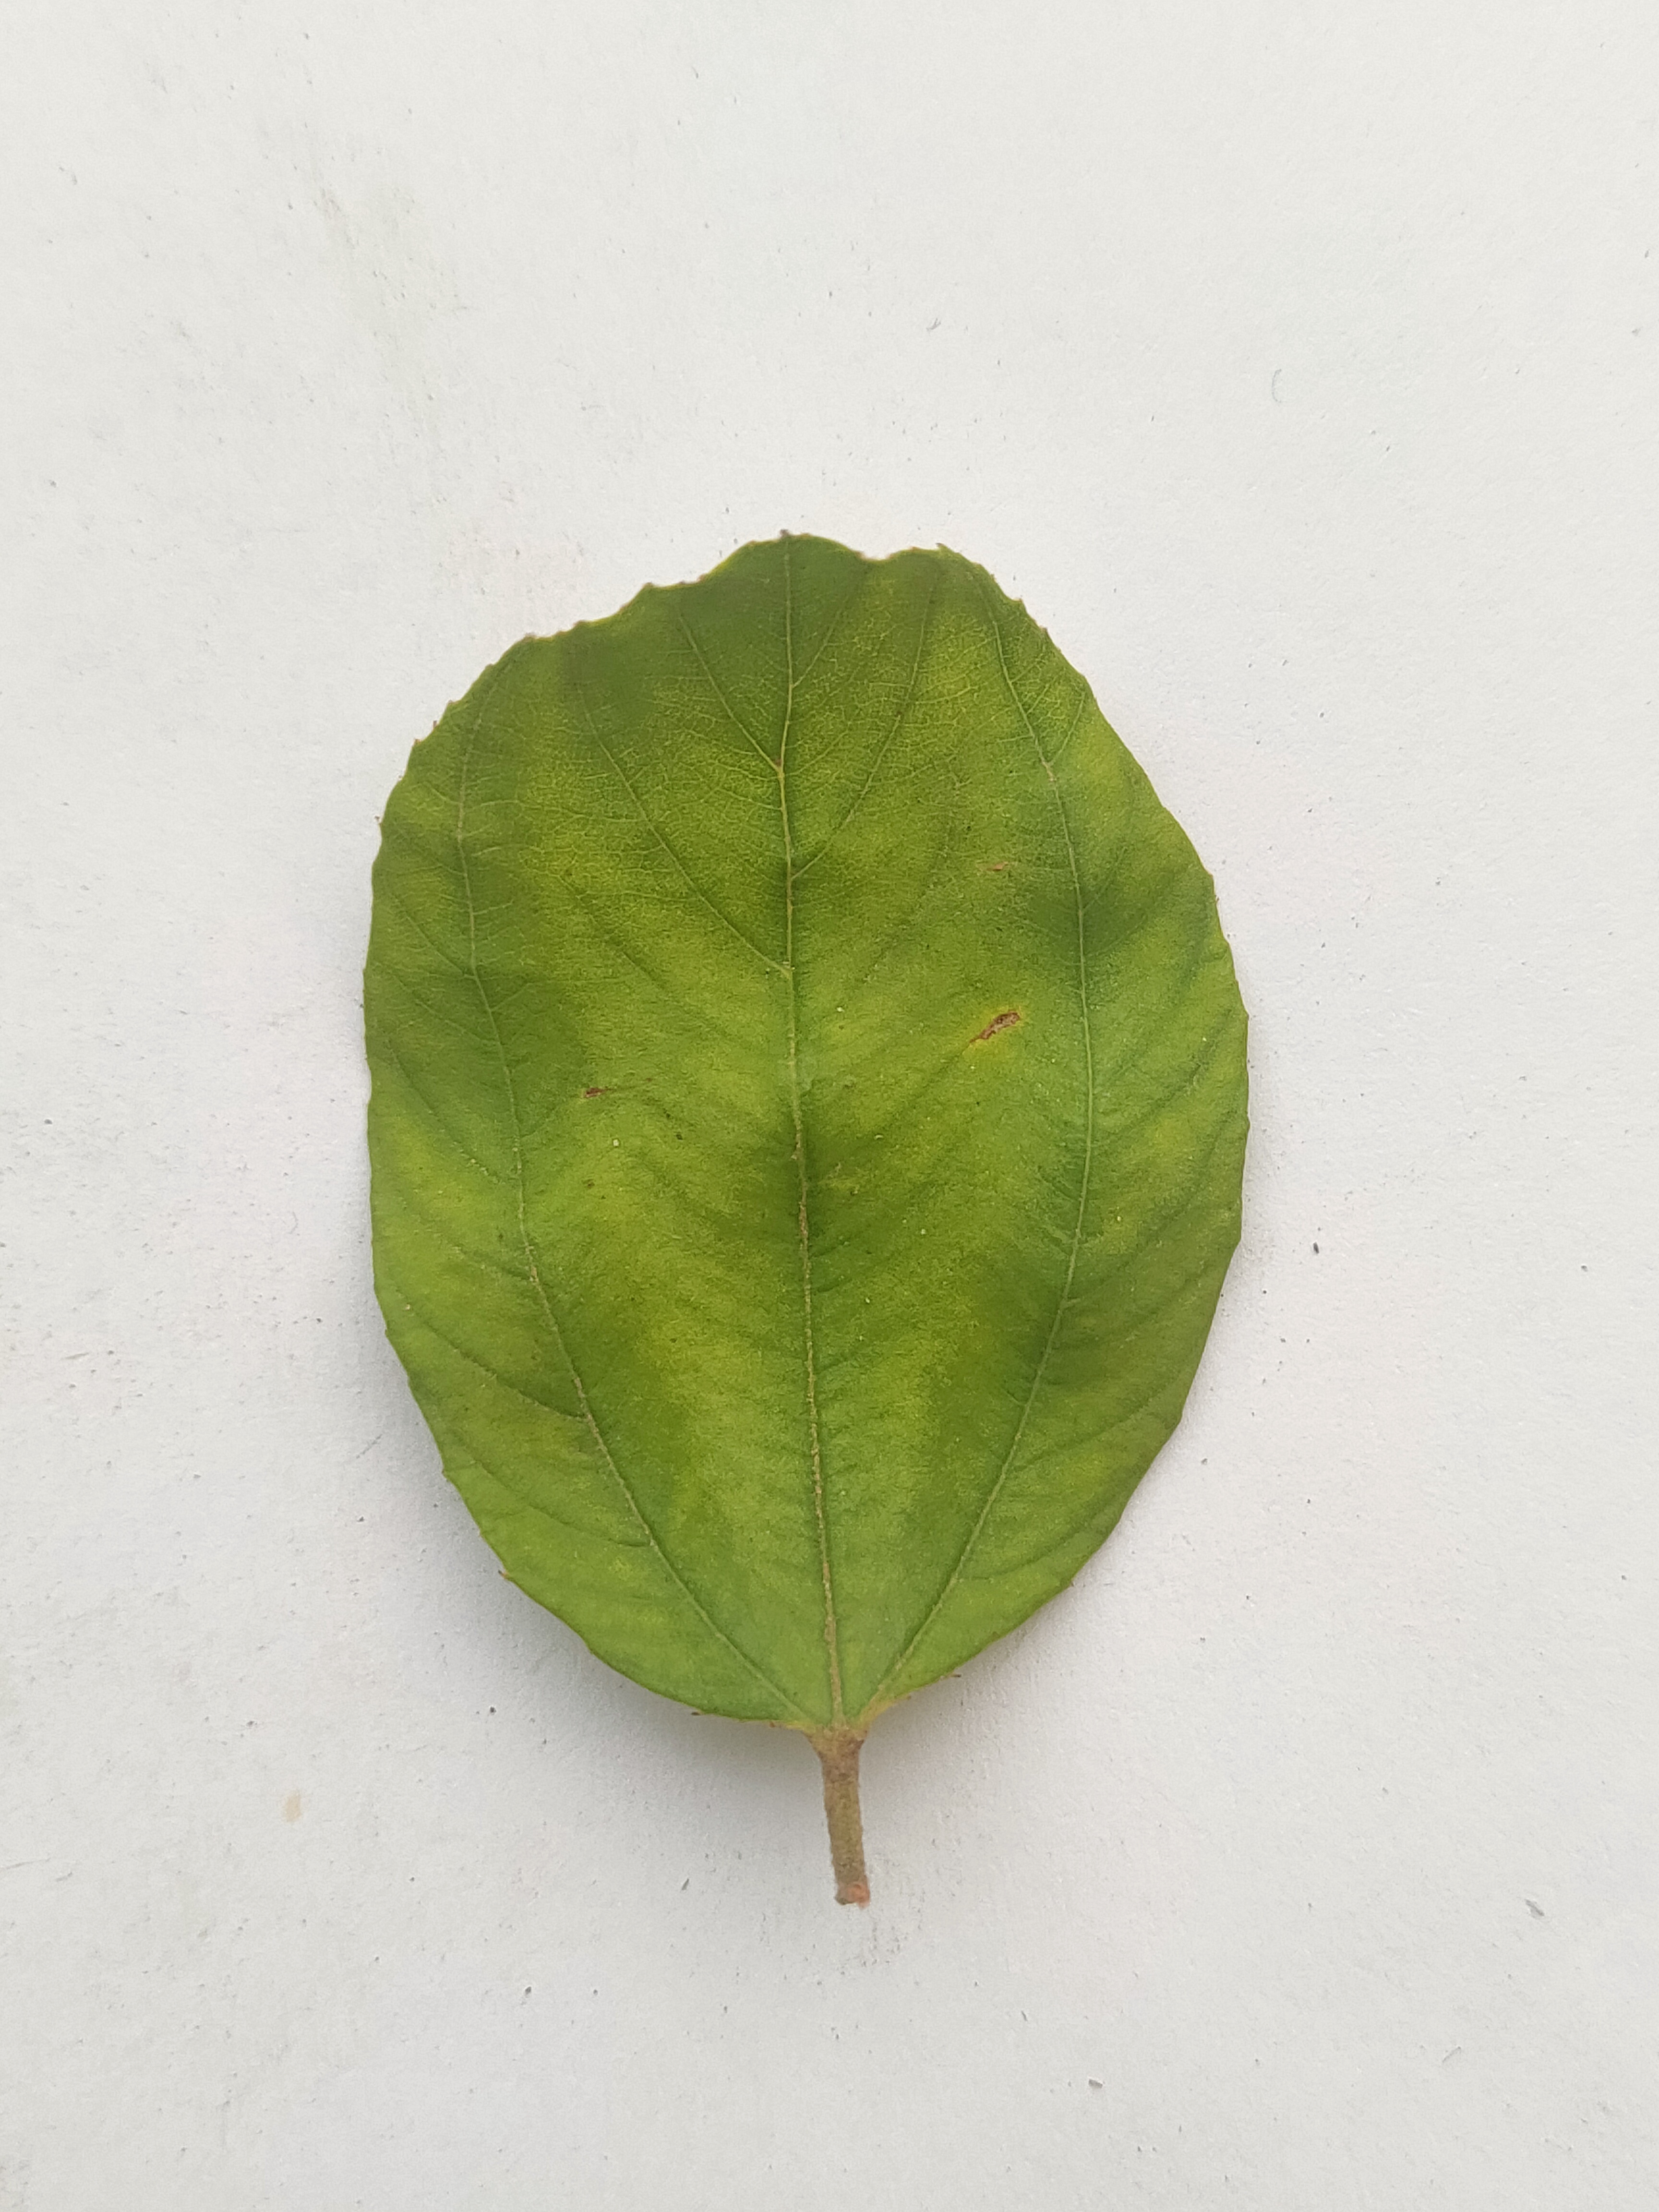
Leaf variety: Plum